Mannheim–Saarbrücken railway

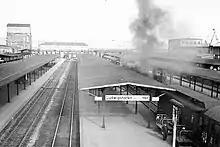
Old Ludwigshafen Hauptbahnhof in 1958. In 1969, the original terminal station was replaced by a through station, which was built further west.

At the turn of the year in 1954/1955, the DB restored the Rhine crossing to its condition in 1932. With the integration of Saarland into the Federal Republic of Germany, it became responsible for the whole line; the Bundesbahn division of Saarbrücken replaced the EdS. The Germersheim Rhine Bridge, which was rebuilt in March 1945, contributed to the fact that through traffic increasingly concentrated on the main line from Mannheim to Saarbrücken. In May 1959, the Bundesbahn established a connection between Mundenheim and Mannheim to bypass Ludwigshafen Hauptbahnhof.